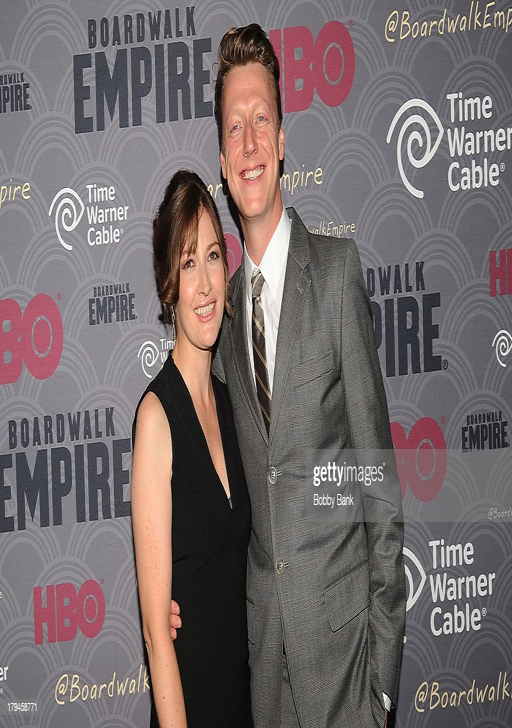
actor and artist attend the premiere .